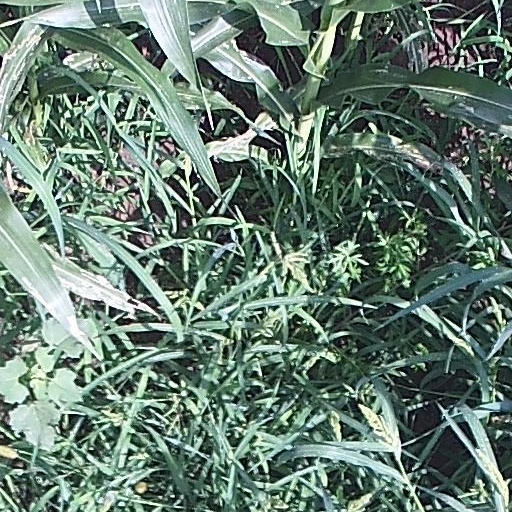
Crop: maize; corn